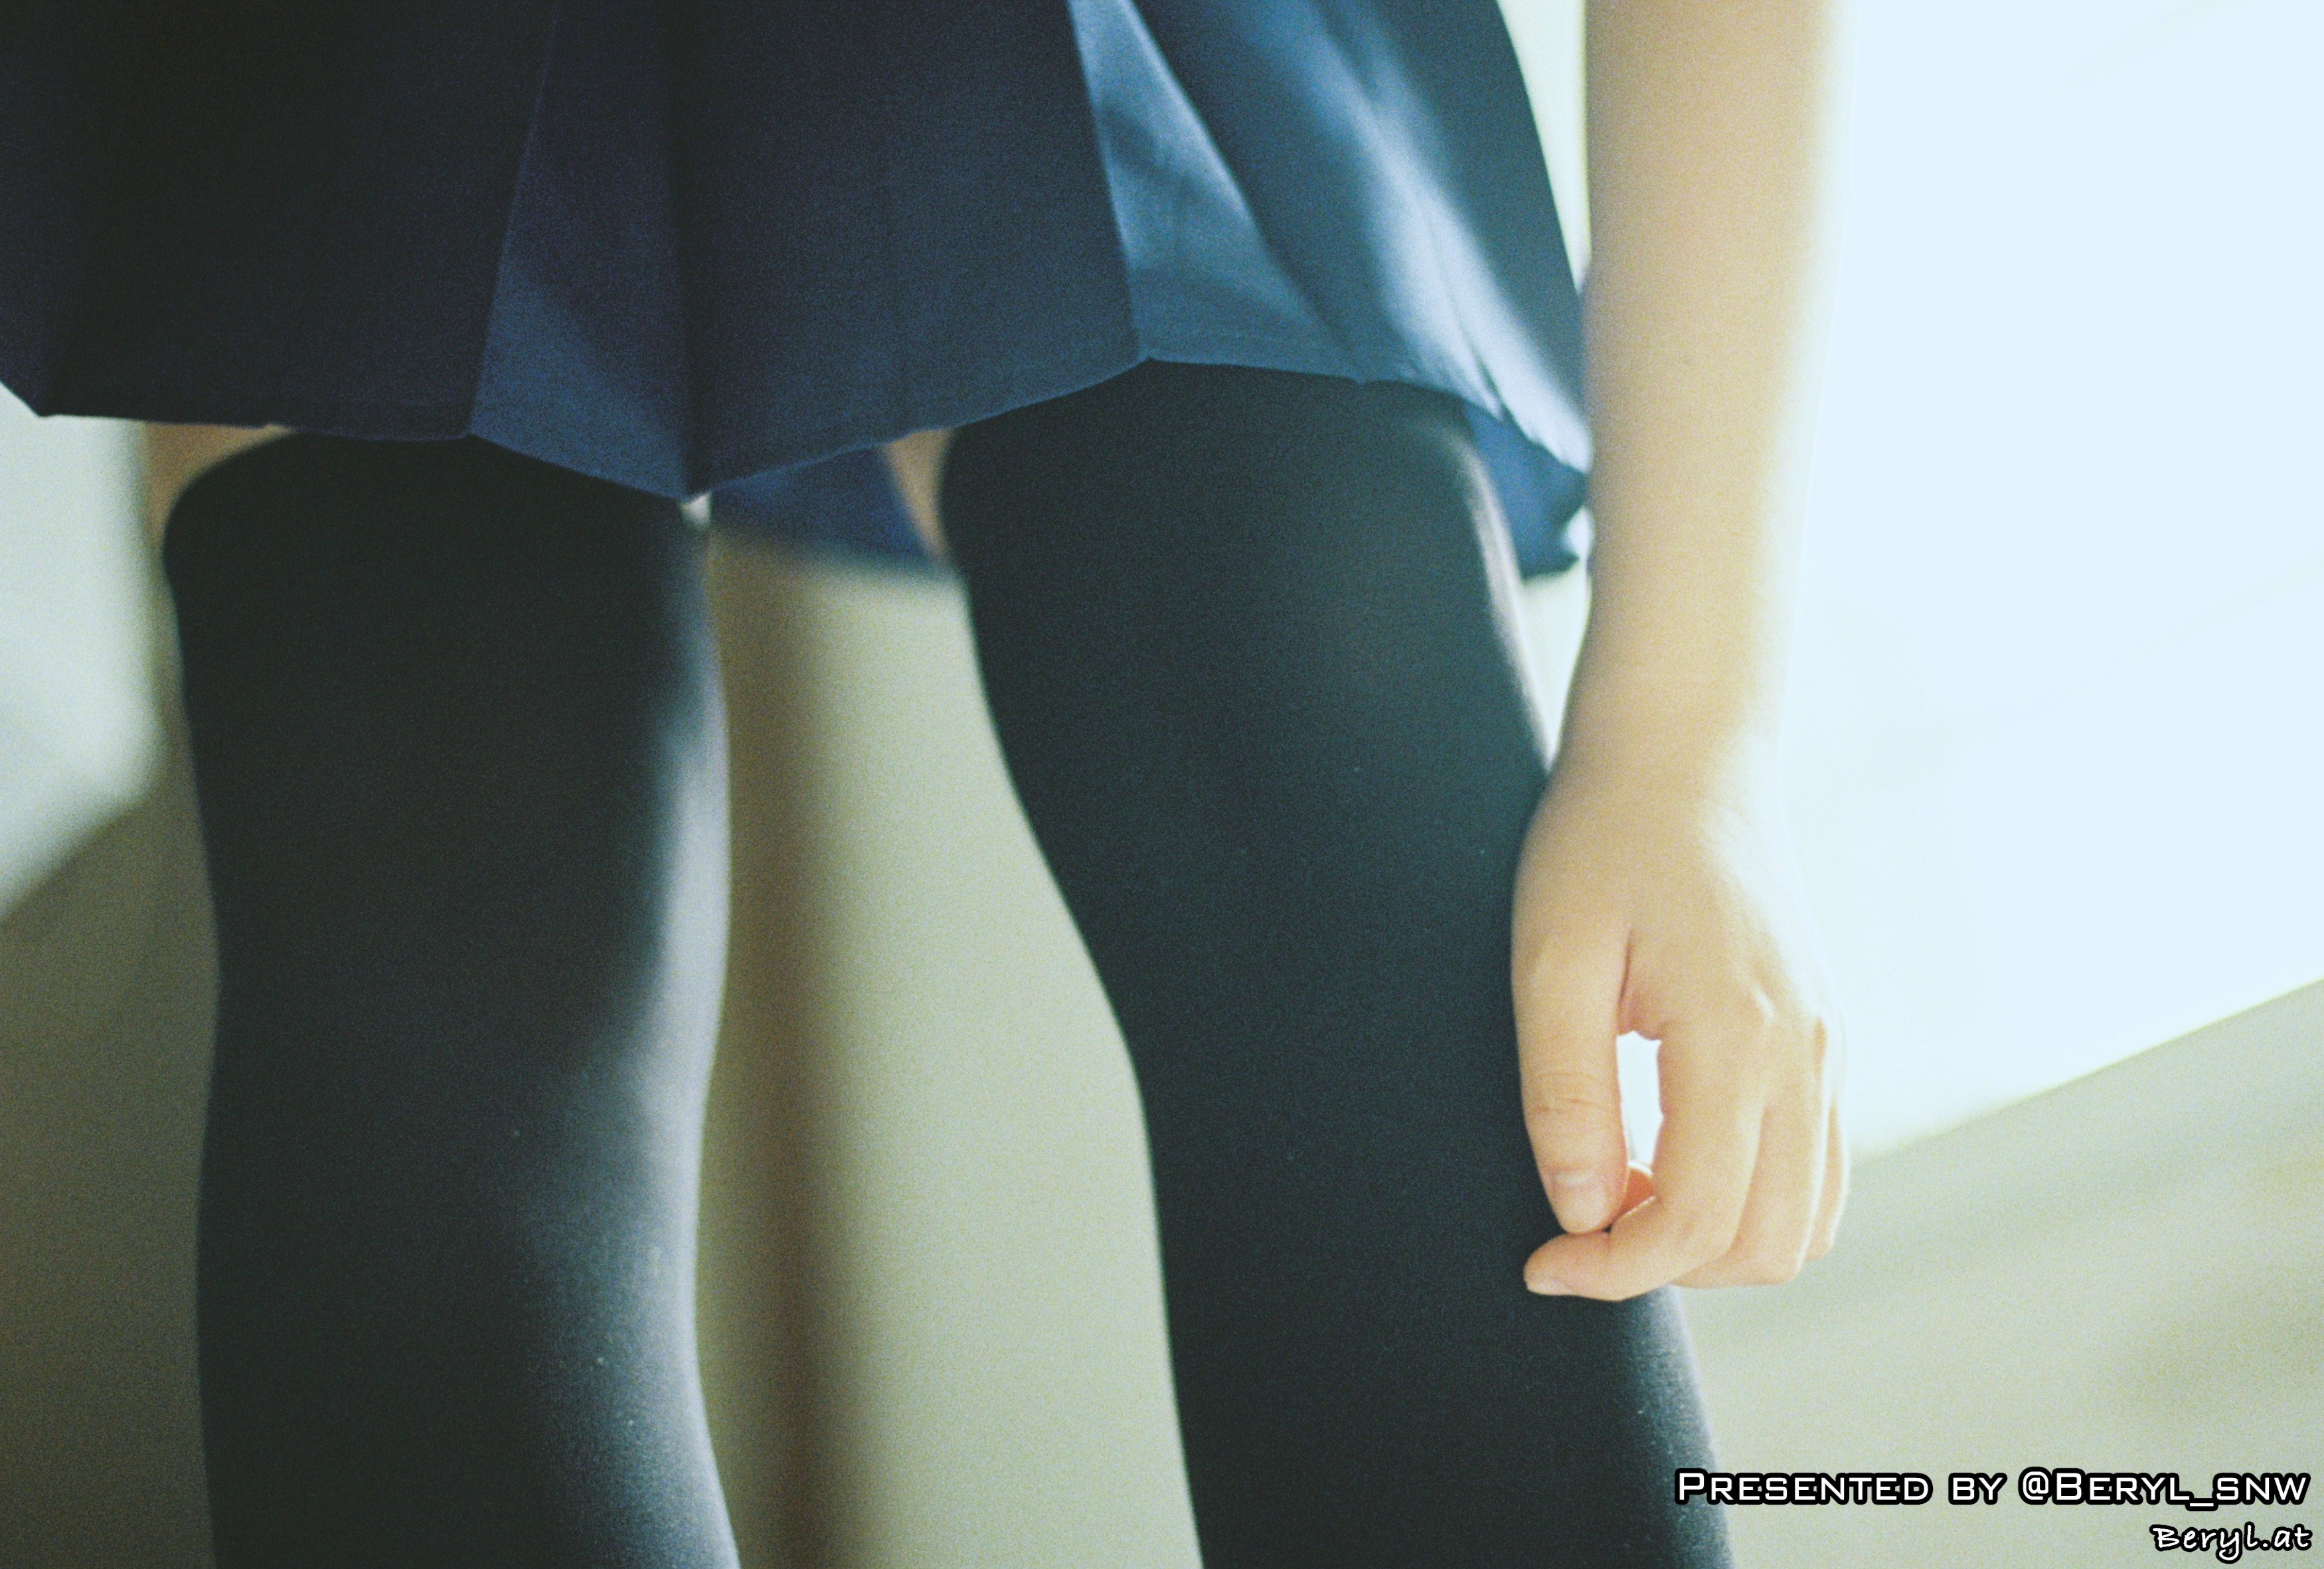
hand, girl, trunk, leg, blue, clothing, arm, human body, cool image, dress, japanese, thigh, tights, kneehigh, abdomen, formal wear